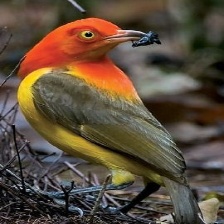
Species: FLAME BOWERBIRD
Scientific name: SERICULUS ARDENS